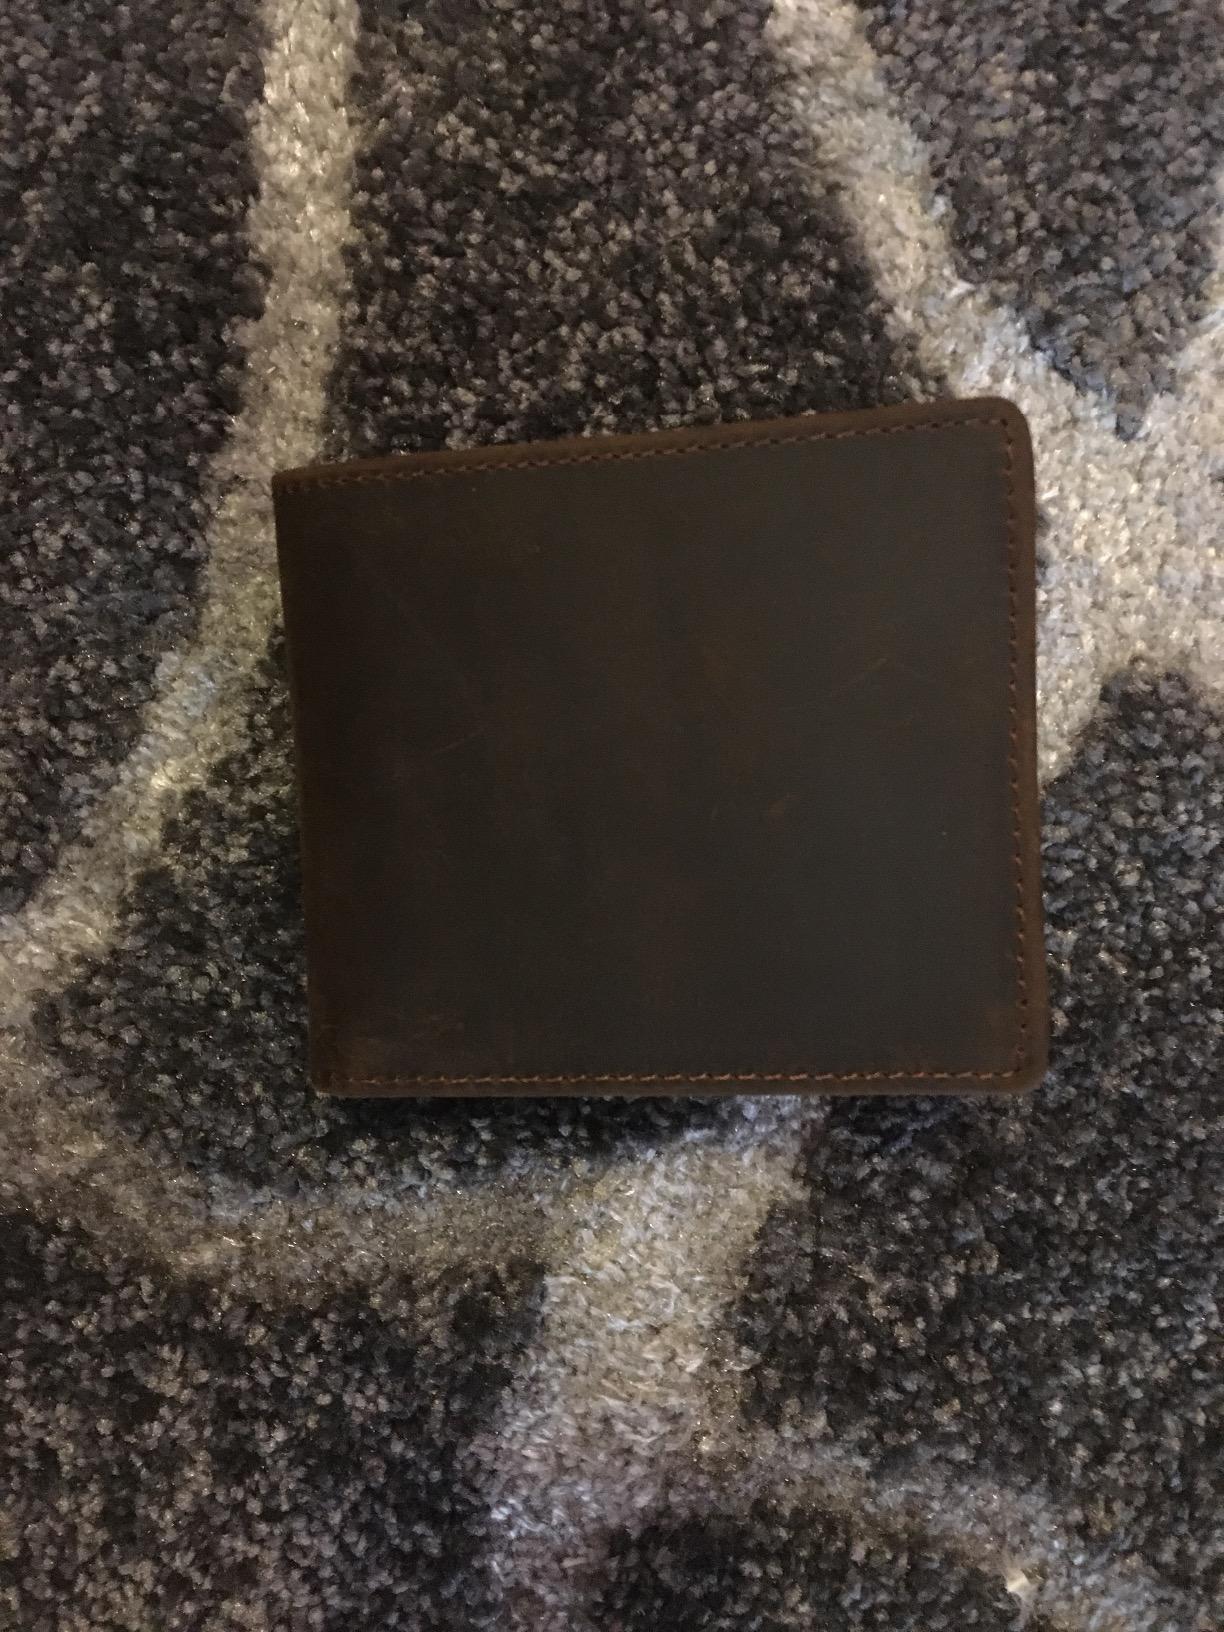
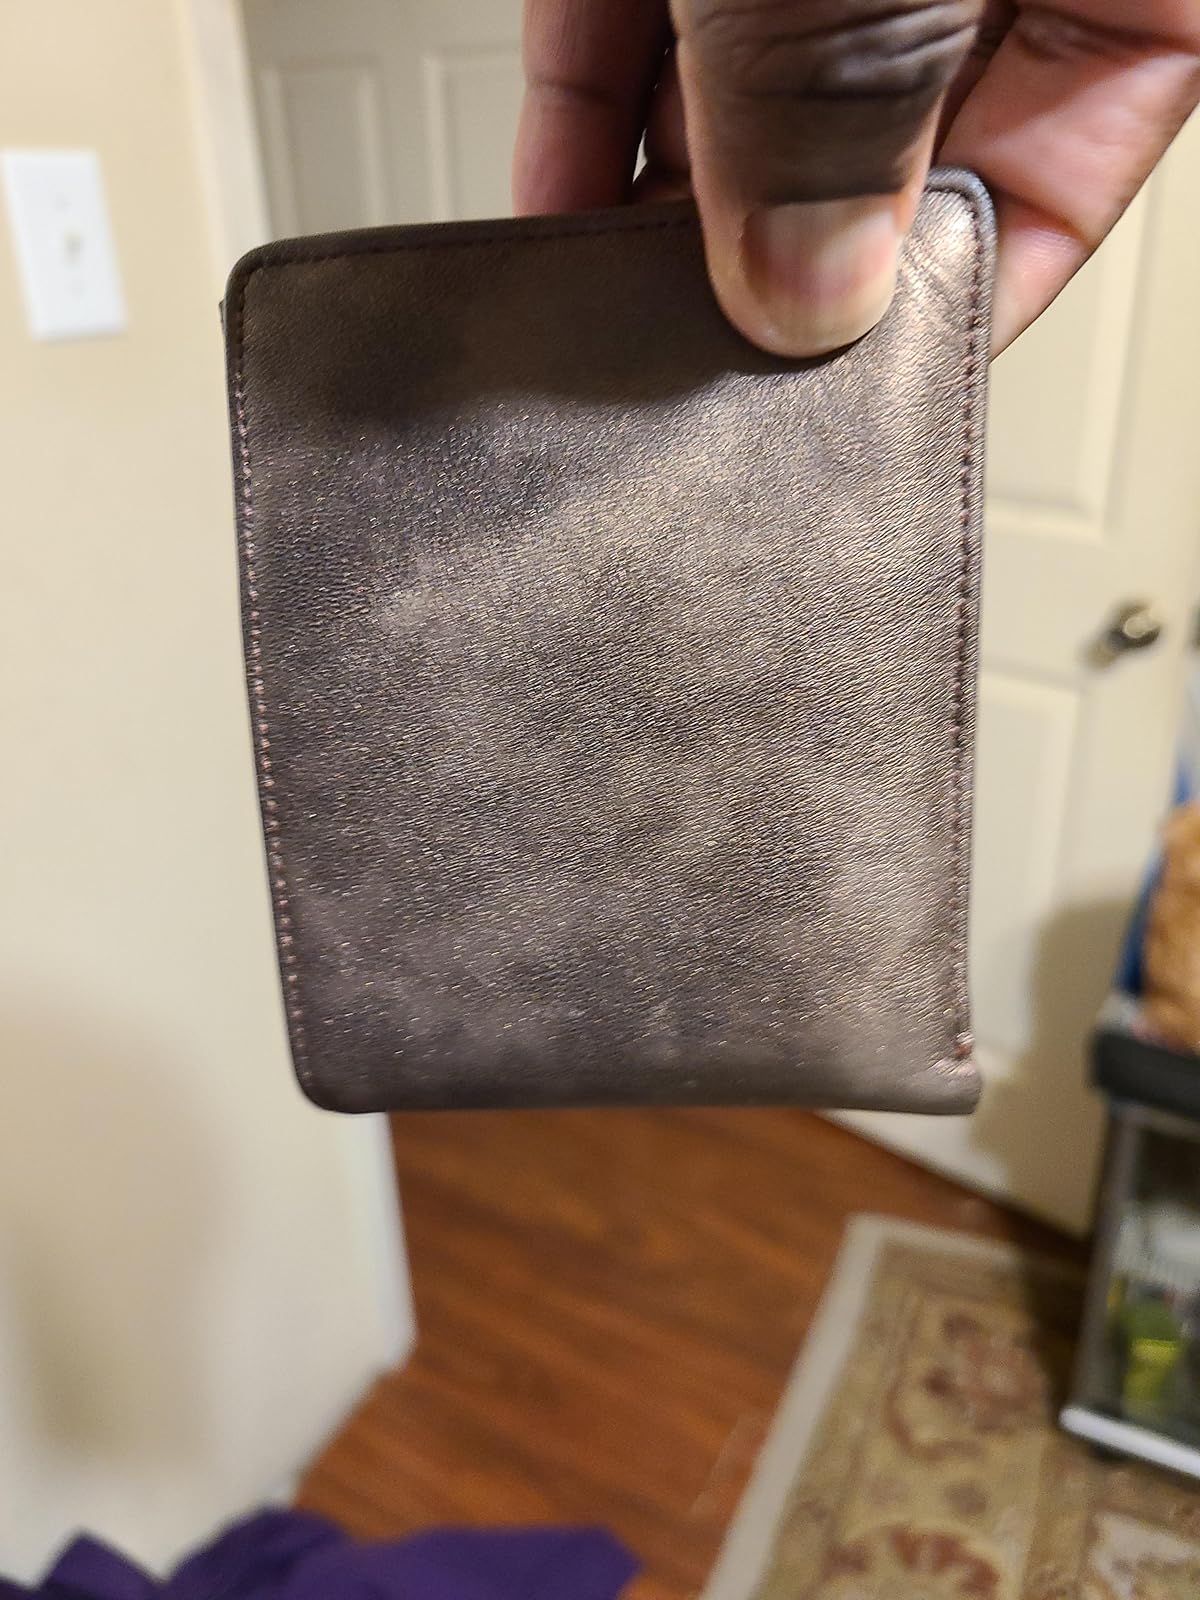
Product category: accessories_wallet
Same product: no